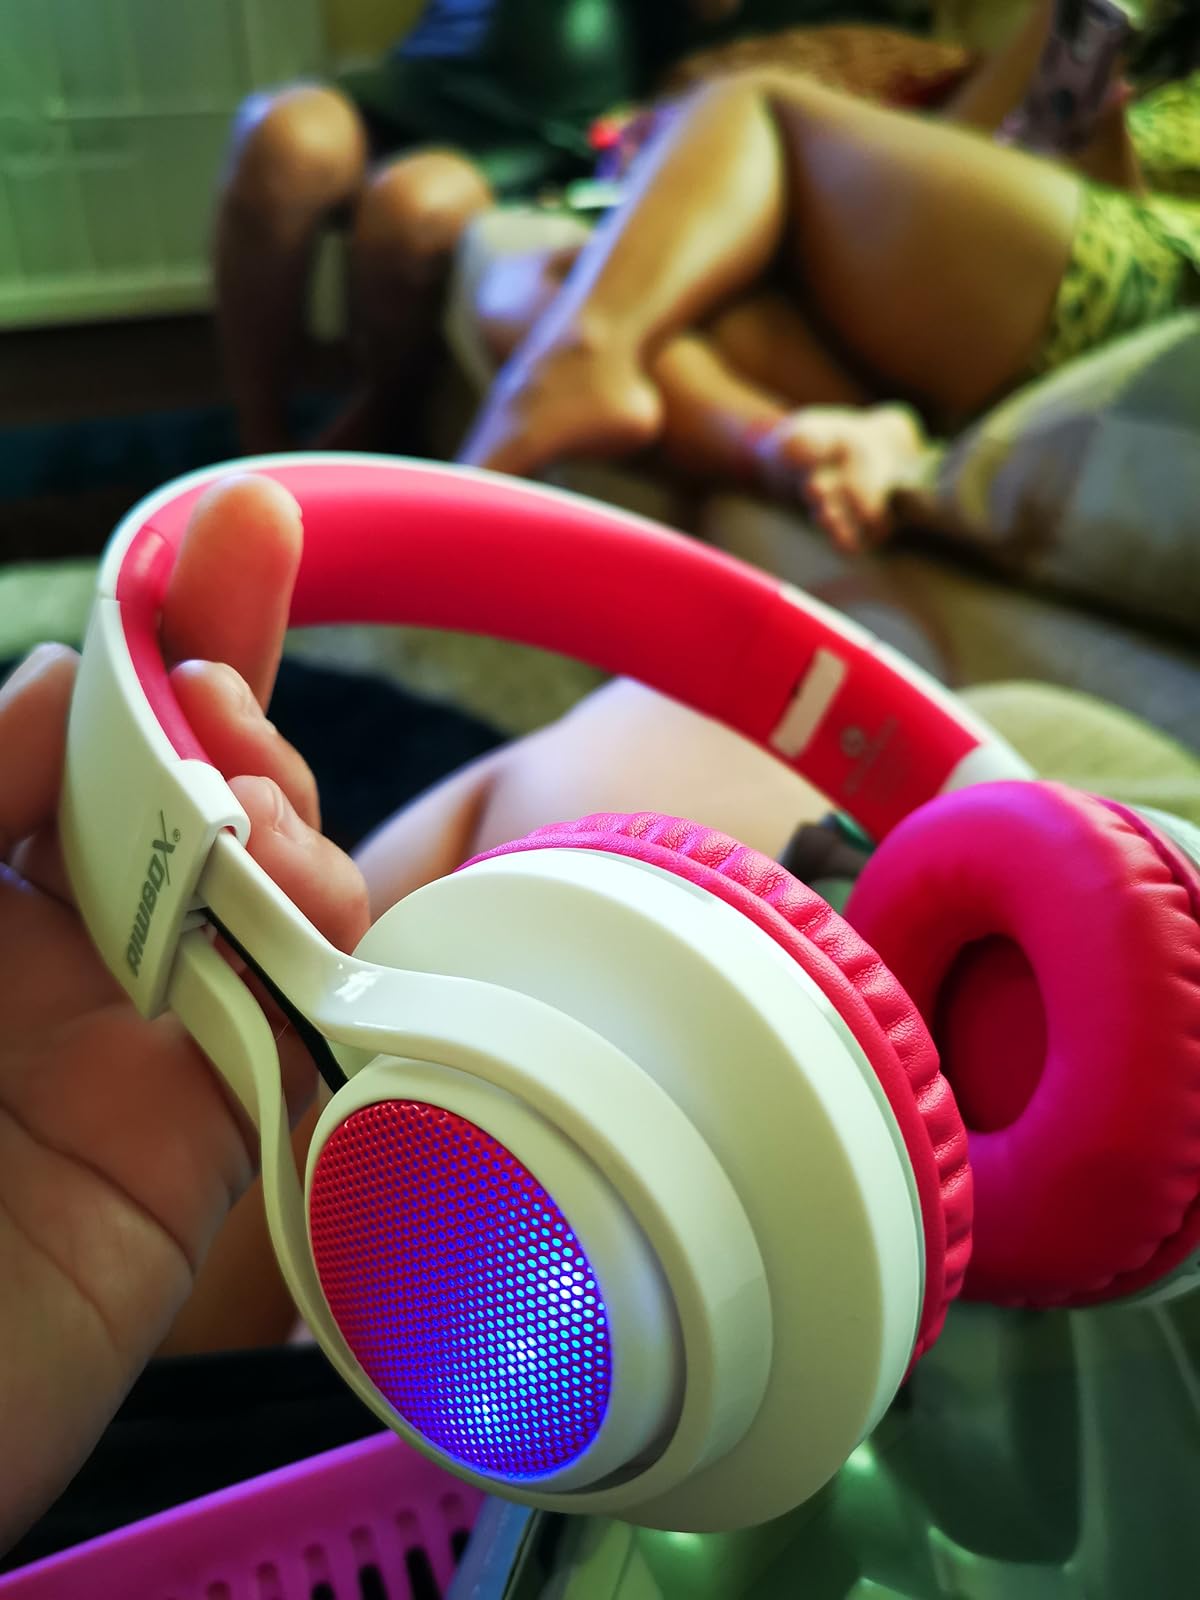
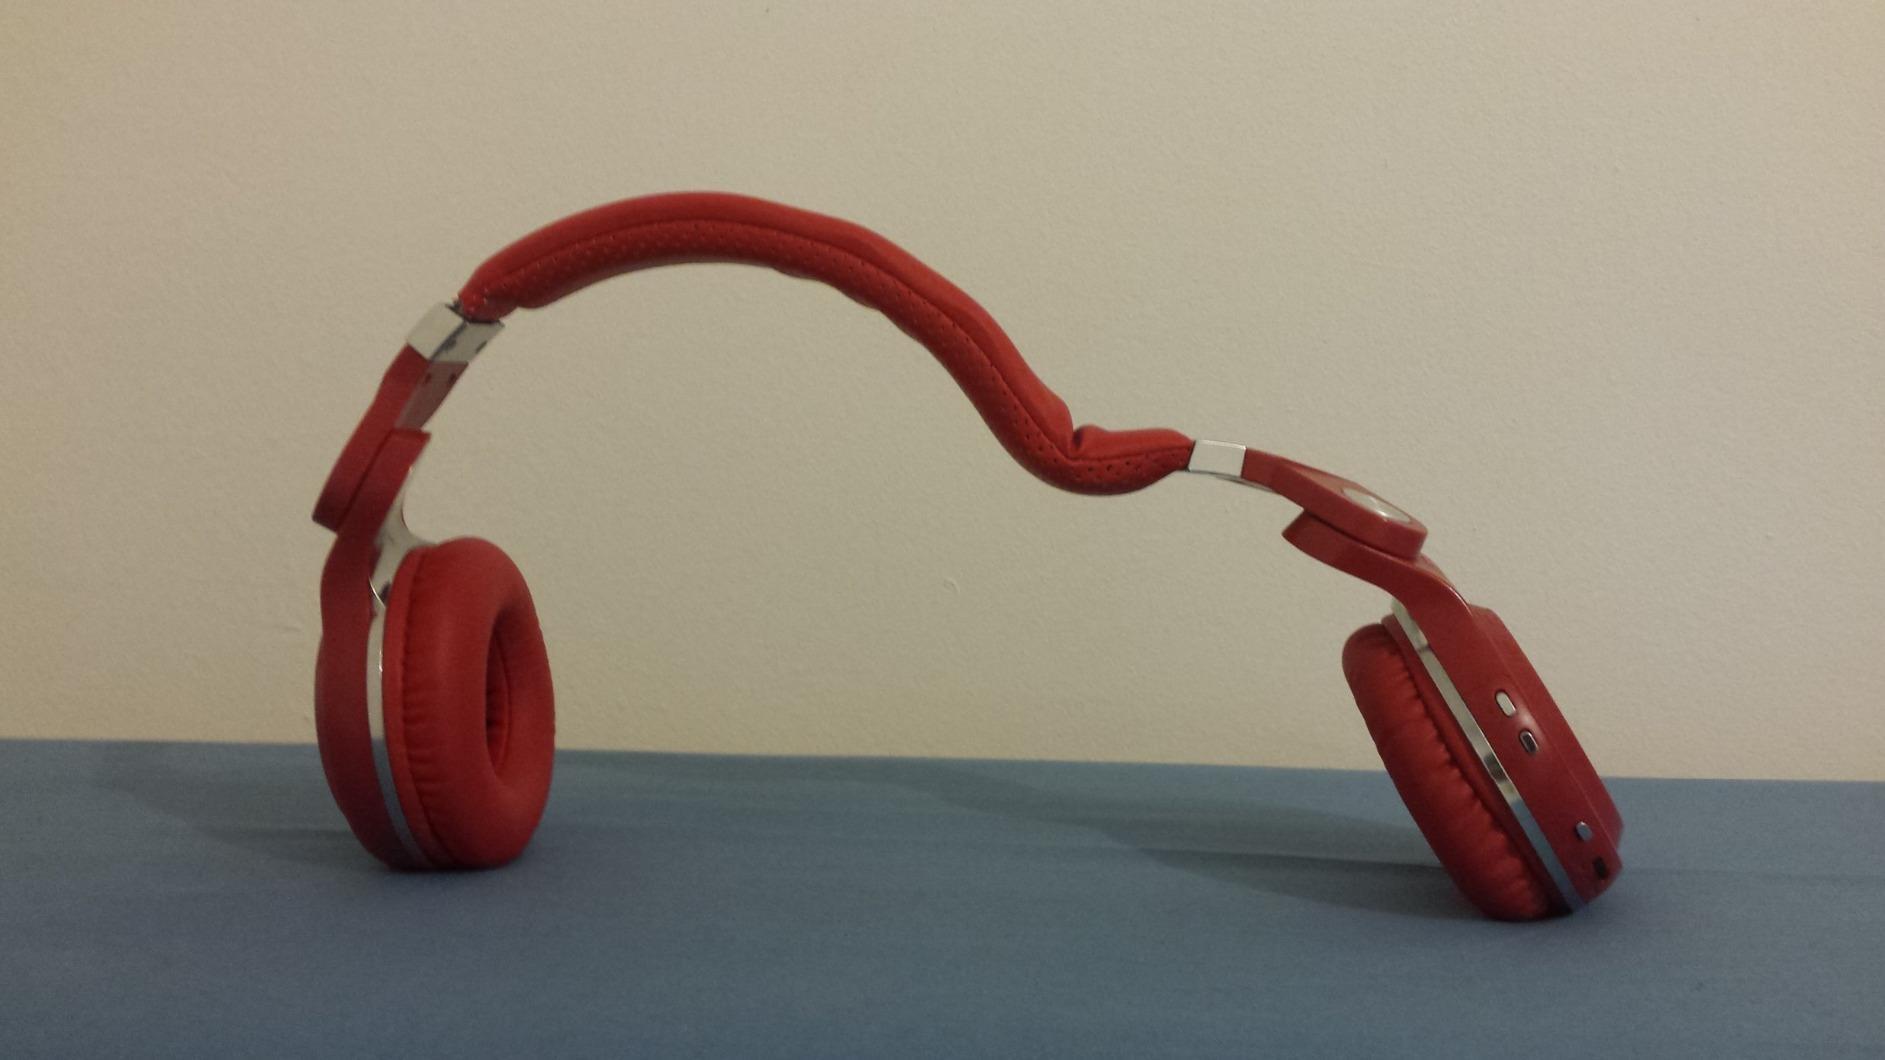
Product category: headphones
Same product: no